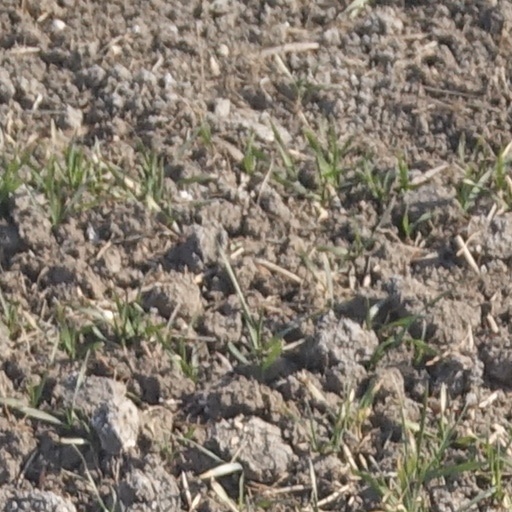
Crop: wheat